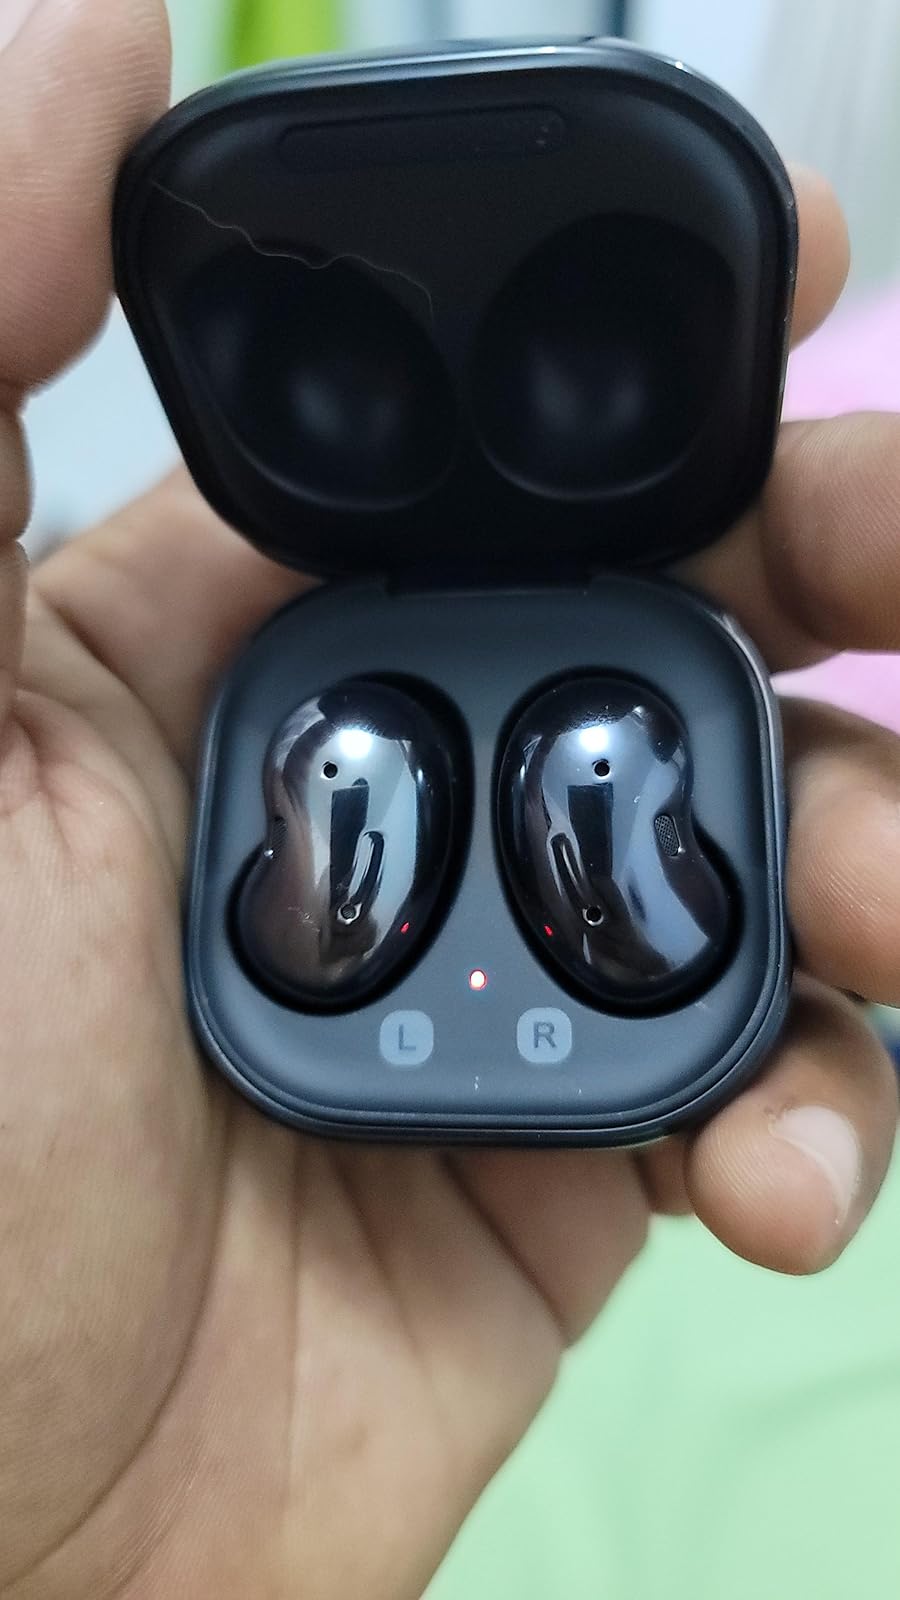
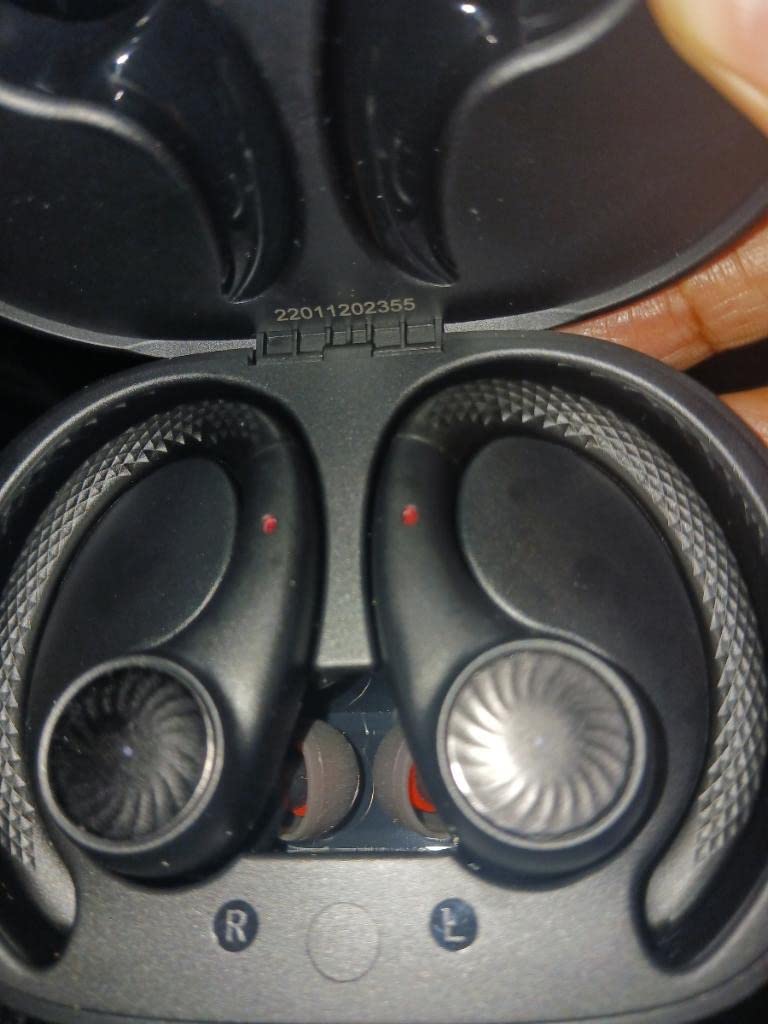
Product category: earbuds
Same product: no